S1 Artspace

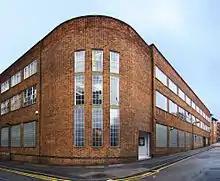
S1 Artspace, in its former premises on Trafalgar Street, Sheffield.

S1 Artspace is a not-for-profit arts organisation based in Sheffield, England, presenting an annual programme of contemporary exhibitions, commissions, screenings and events. S1 Artspace also provides studio space for contemporary artists at varying stages in their careers, from recent graduates to established artists working at an international level.